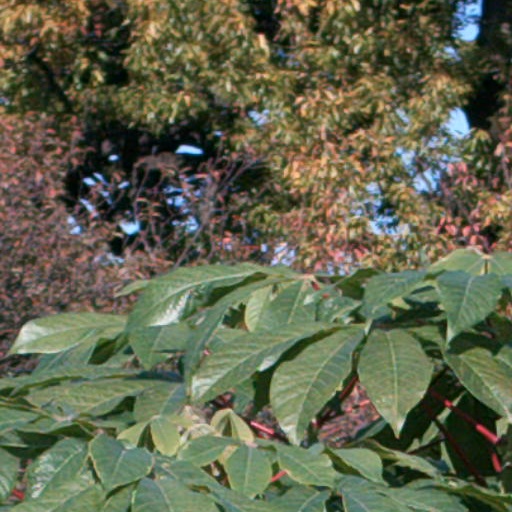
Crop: cassava